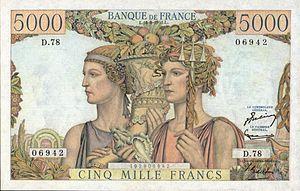
Le 5 000 francs Terre et Mer est un billet de banque en francs français créé le 10 mars 1949 par la Banque de France et émis le 21 juillet 1950. Il fait suite au 5 000 francs Union française. Il sera remplacé par le 5 000 francs Henri IV.